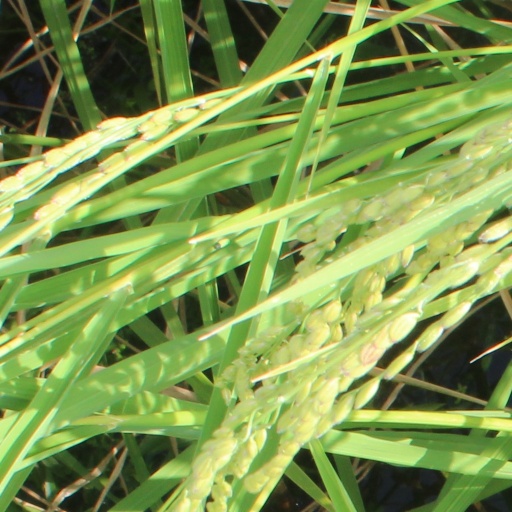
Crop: rice